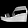
Label: Sandal